List of televised academic student quiz programs

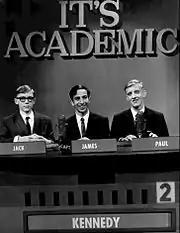
Kennedy High School on WMAQ-TV's "It's Academic" in 1967

1985Student quiz shows have appeared on television as both local and national programs since the second half of the 20th century. The following is a list of quiz programs that have aired on local or national television, featuring teams from schools, colleges, or universities in academic competition.